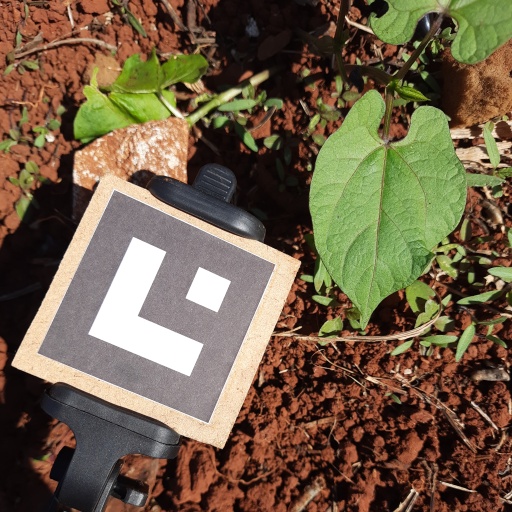
Observations: wavy surface, no eating holes, under sunlight